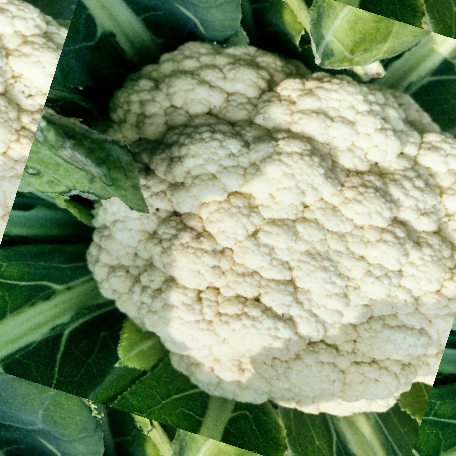
Label: Disease Free